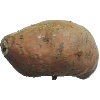
Label: potato_sweet